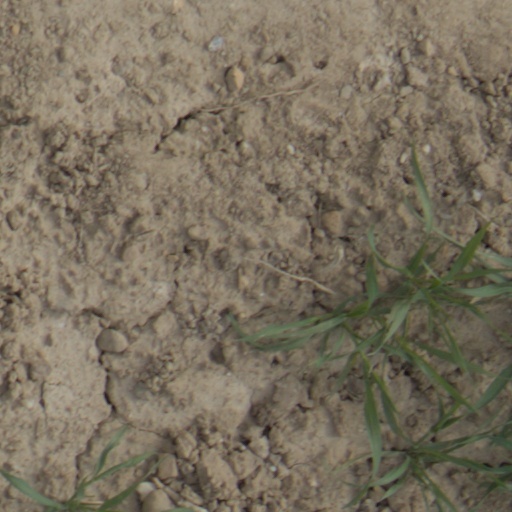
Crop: wheat